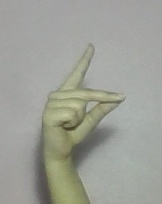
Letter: ta